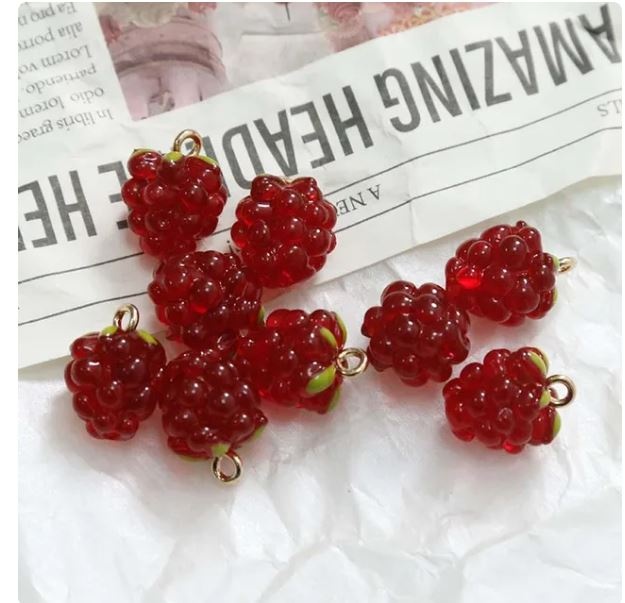
2 Pcs/bag Resin 3D Fruit Charms Grape Fruit Gold Color Jewelry Pendant For Earring Bracelet Necklace Making Findings 15mm x 11mm
Brand: Aliexpress
Category: Arts & Entertainment > Hobbies & Creative Arts > Arts & Crafts > Art & Crafting Materials > Embellishments & Trims > Jewelry Findings